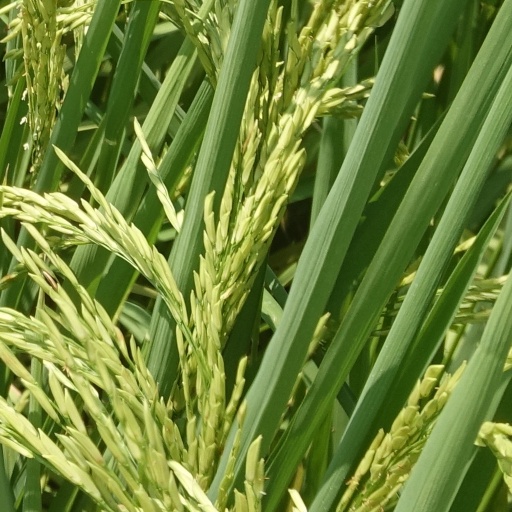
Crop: rice